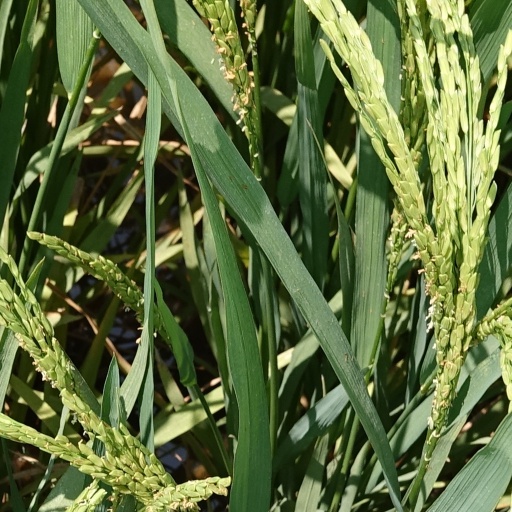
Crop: rice